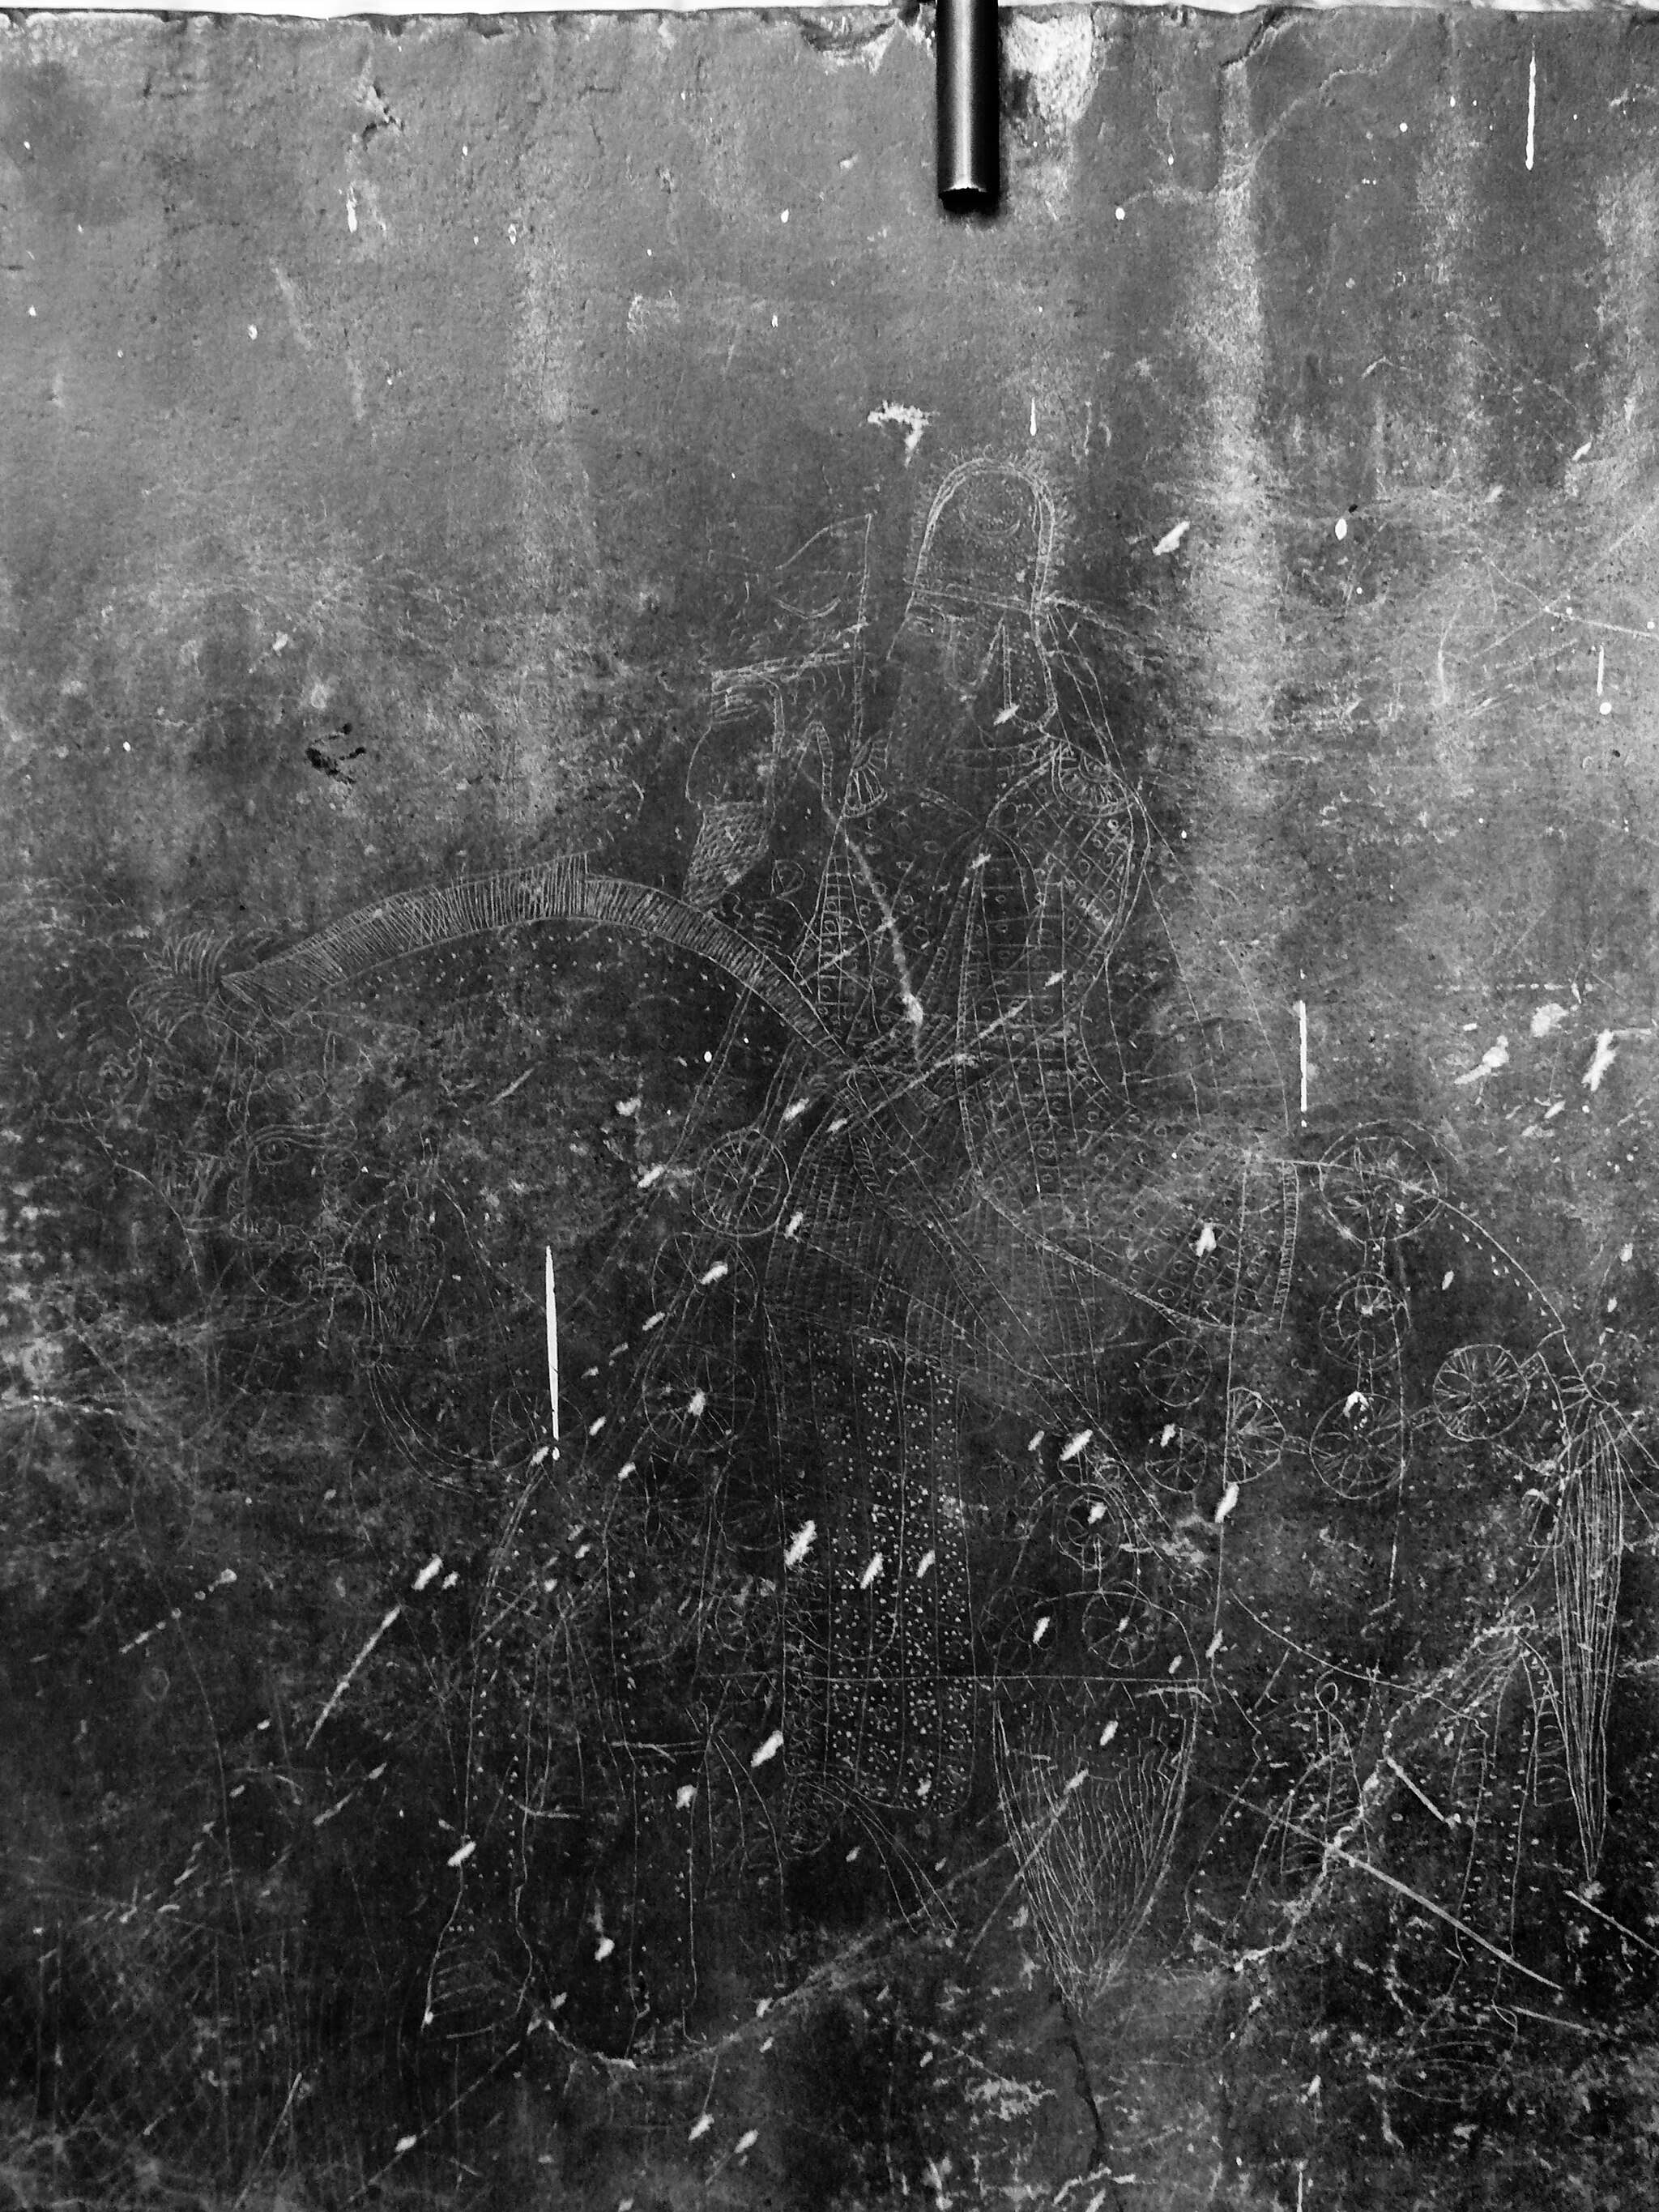
Title: Graffiti (2554981839)
Description: It is not a well known fact, but the fire set to the royal palaces at Persepolis did not destroy the place, although it destroyed the royal palaces. Persepolis was still used by the Greeks, as Diodorus reports that Peucestes, a satrap, did sacrifice in memoriam of Alexander's father Philip of Macedonia. Post achaemenian construction using the stones left by the ruins were revealed on the terrace, fire altars used by the Frataradas (fire priests) were found around, and Sasanian pehlevi writings or graffities were found, as this one. The graffiti shows a sassanian knight on the front wall of persepolis museum testifying of the Sasanian use of the place. After being arsoned, Persepolis loosed its political importance but the city was stil alive, until the developpement of Ishtakr, Sasanian city in its neighborhood. As Ishtakr was growing, Persepolis really died as the populations moved. Untill our days
Date: 2008-06-06 09:55
Categories: Flickr images reviewed by FlickreviewR, Inscriptions in Persepolis, Files with coordinates missing SDC location of creation, 2008 in Persepolis